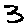
Label: 3